History of US science fiction and fantasy magazines to 1950

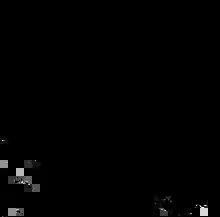
Interior illustration by Virgil Finlay for Earl Peirce's "The Homicidal Diary", in the October 1937 issue of "Weird Tales"

Two more science-fiction and fantasy magazines were launched in 1936, but neither lasted beyond the end of the year. Hersey, who had tried the market in 1931 with "Miracle", brought out "Flash Gordon Strange Adventure Magazine", in an attempt to market pulp magazines to comics fans. Everett Bleiler, a historian of science fiction, describes the stories as "moronic" and "third-rate". Although the magazine was timed to exploit the release of the first Flash Gordon serial, it was a failure, and only one issue appeared. "The Witch's Tales", a fantasy and horror pulp with ties to a popular radio show of the same name, was slightly more successful, with two issues in November and December 1936. Ashley considers the fiction to have been of reasonable quality, and the magazine's failure may have been because Carwood, the publisher, was small and relatively inexperienced, and may have had weak financing and distribution.